2020 Japan Series

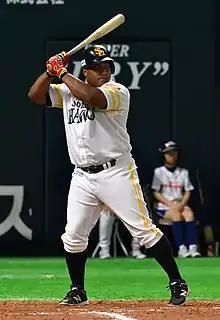
In Game 2, Alfredo Despaigne tied a Japan Series single-game record with six runs batted in.

The Giants' Nobutaka Imamura and the Hawks' Shuta Ishikawa, the starting pitchers, made their first Japan Series starts in game 2. SoftBank immediately took the lead in the first inning after Imamura issued a one-out walk and Yanagita doubled to drive home the game's first run. Then, after catching a ground ball, a wild throw to first base by Yomiuri second baseman Naoki Yoshikawa allowed Gracial to reach the base safely and the second run to score. Another single followed by a Despaigne groundout drove in Gracial for the third Hawks' run of the inning. The Hawks scoring continued next inning when Takuya Kai hit a one-out solo home run to give the Hawks a 4–1 lead. Imamura was replaced later that same inning by regular-season starter Shosei Togo. SoftBank continued to score, however, as Yanagita opened the third inning with a single and Gracial hit a home run to drive him home. After failing to score in the fourth inning, the Hawks bounced back in the fifth when the Giants brought in another regular-season starter, Kazuto Taguchi, to relive Togo. With one out, Taguchi walked Gracial and Kurihara singled before Despaigne's sacrifice fly gave the Hawks their seventh run.